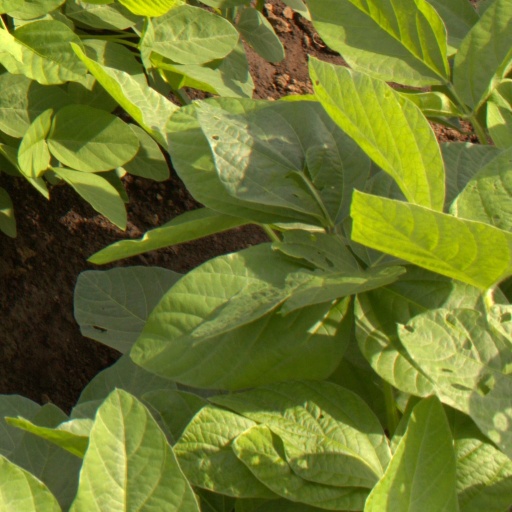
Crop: soybean